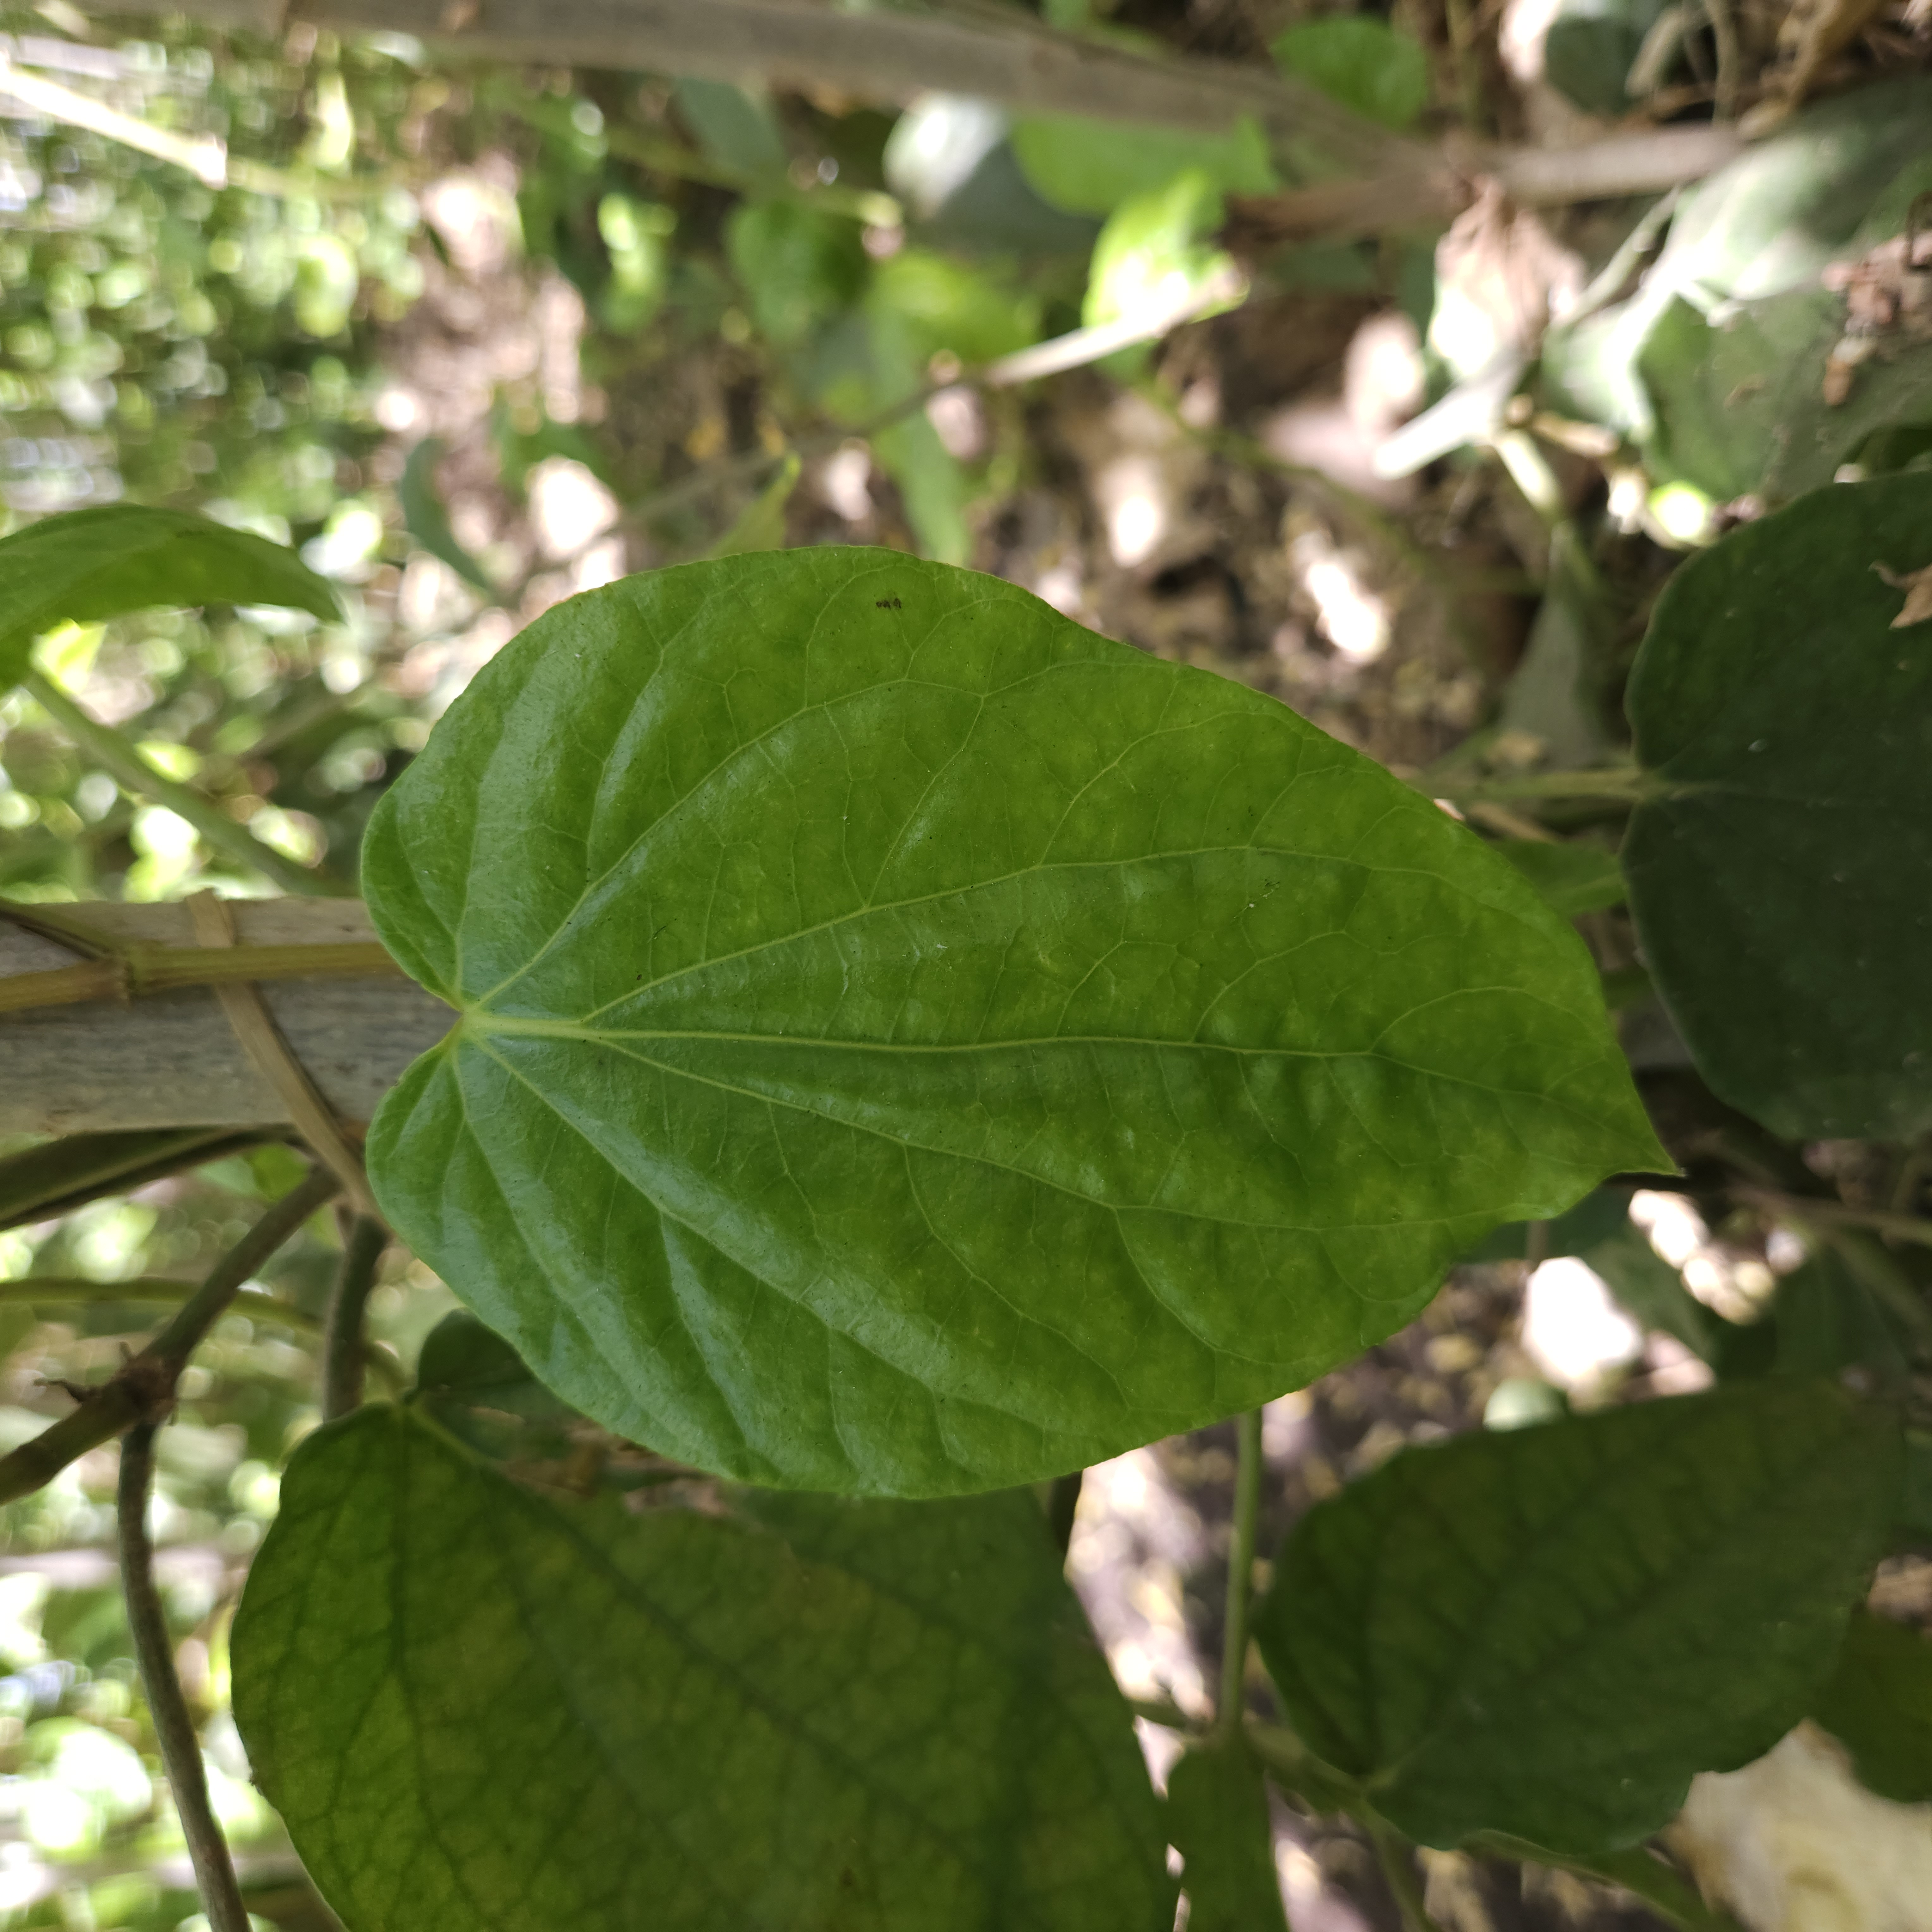
Label: Healthy